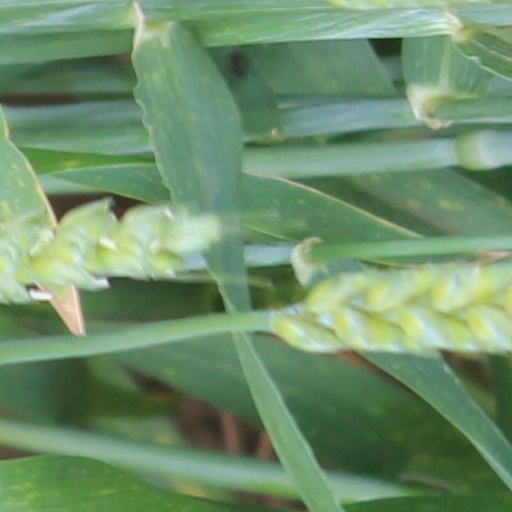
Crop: wheat